Murcia

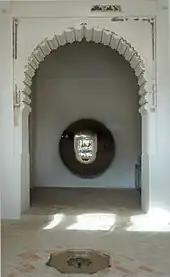
Arabic architecture of the "Alcázar Seguir" in Santa Clara Museum inside of Monasterio de Santa Clara la Real, constructed by Banu Hud in the 13th century.

Murcia has 474,834 inhabitants (INE 2024) making it the seventh-largest Spanish municipality by population. When adding in the municipalities of Alcantarilla, Alguazas, Beniel, Molina de Segura, Santomera, and Las Torres de Cotillas, the metropolitan area has 672,773 inhabitants making it the twelfth most populous metropolitan area in Spain. Nevertheless, due to Murcia's large municipal territory, its population density (547 inhabitants/km, 760 hab./sq.mi.) does not likewise rank among Spain's highest.